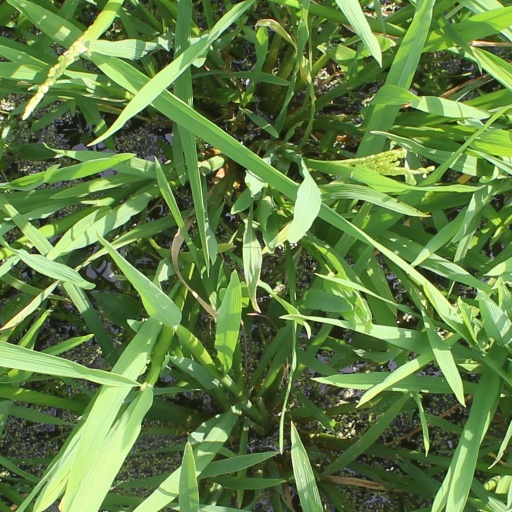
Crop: rice